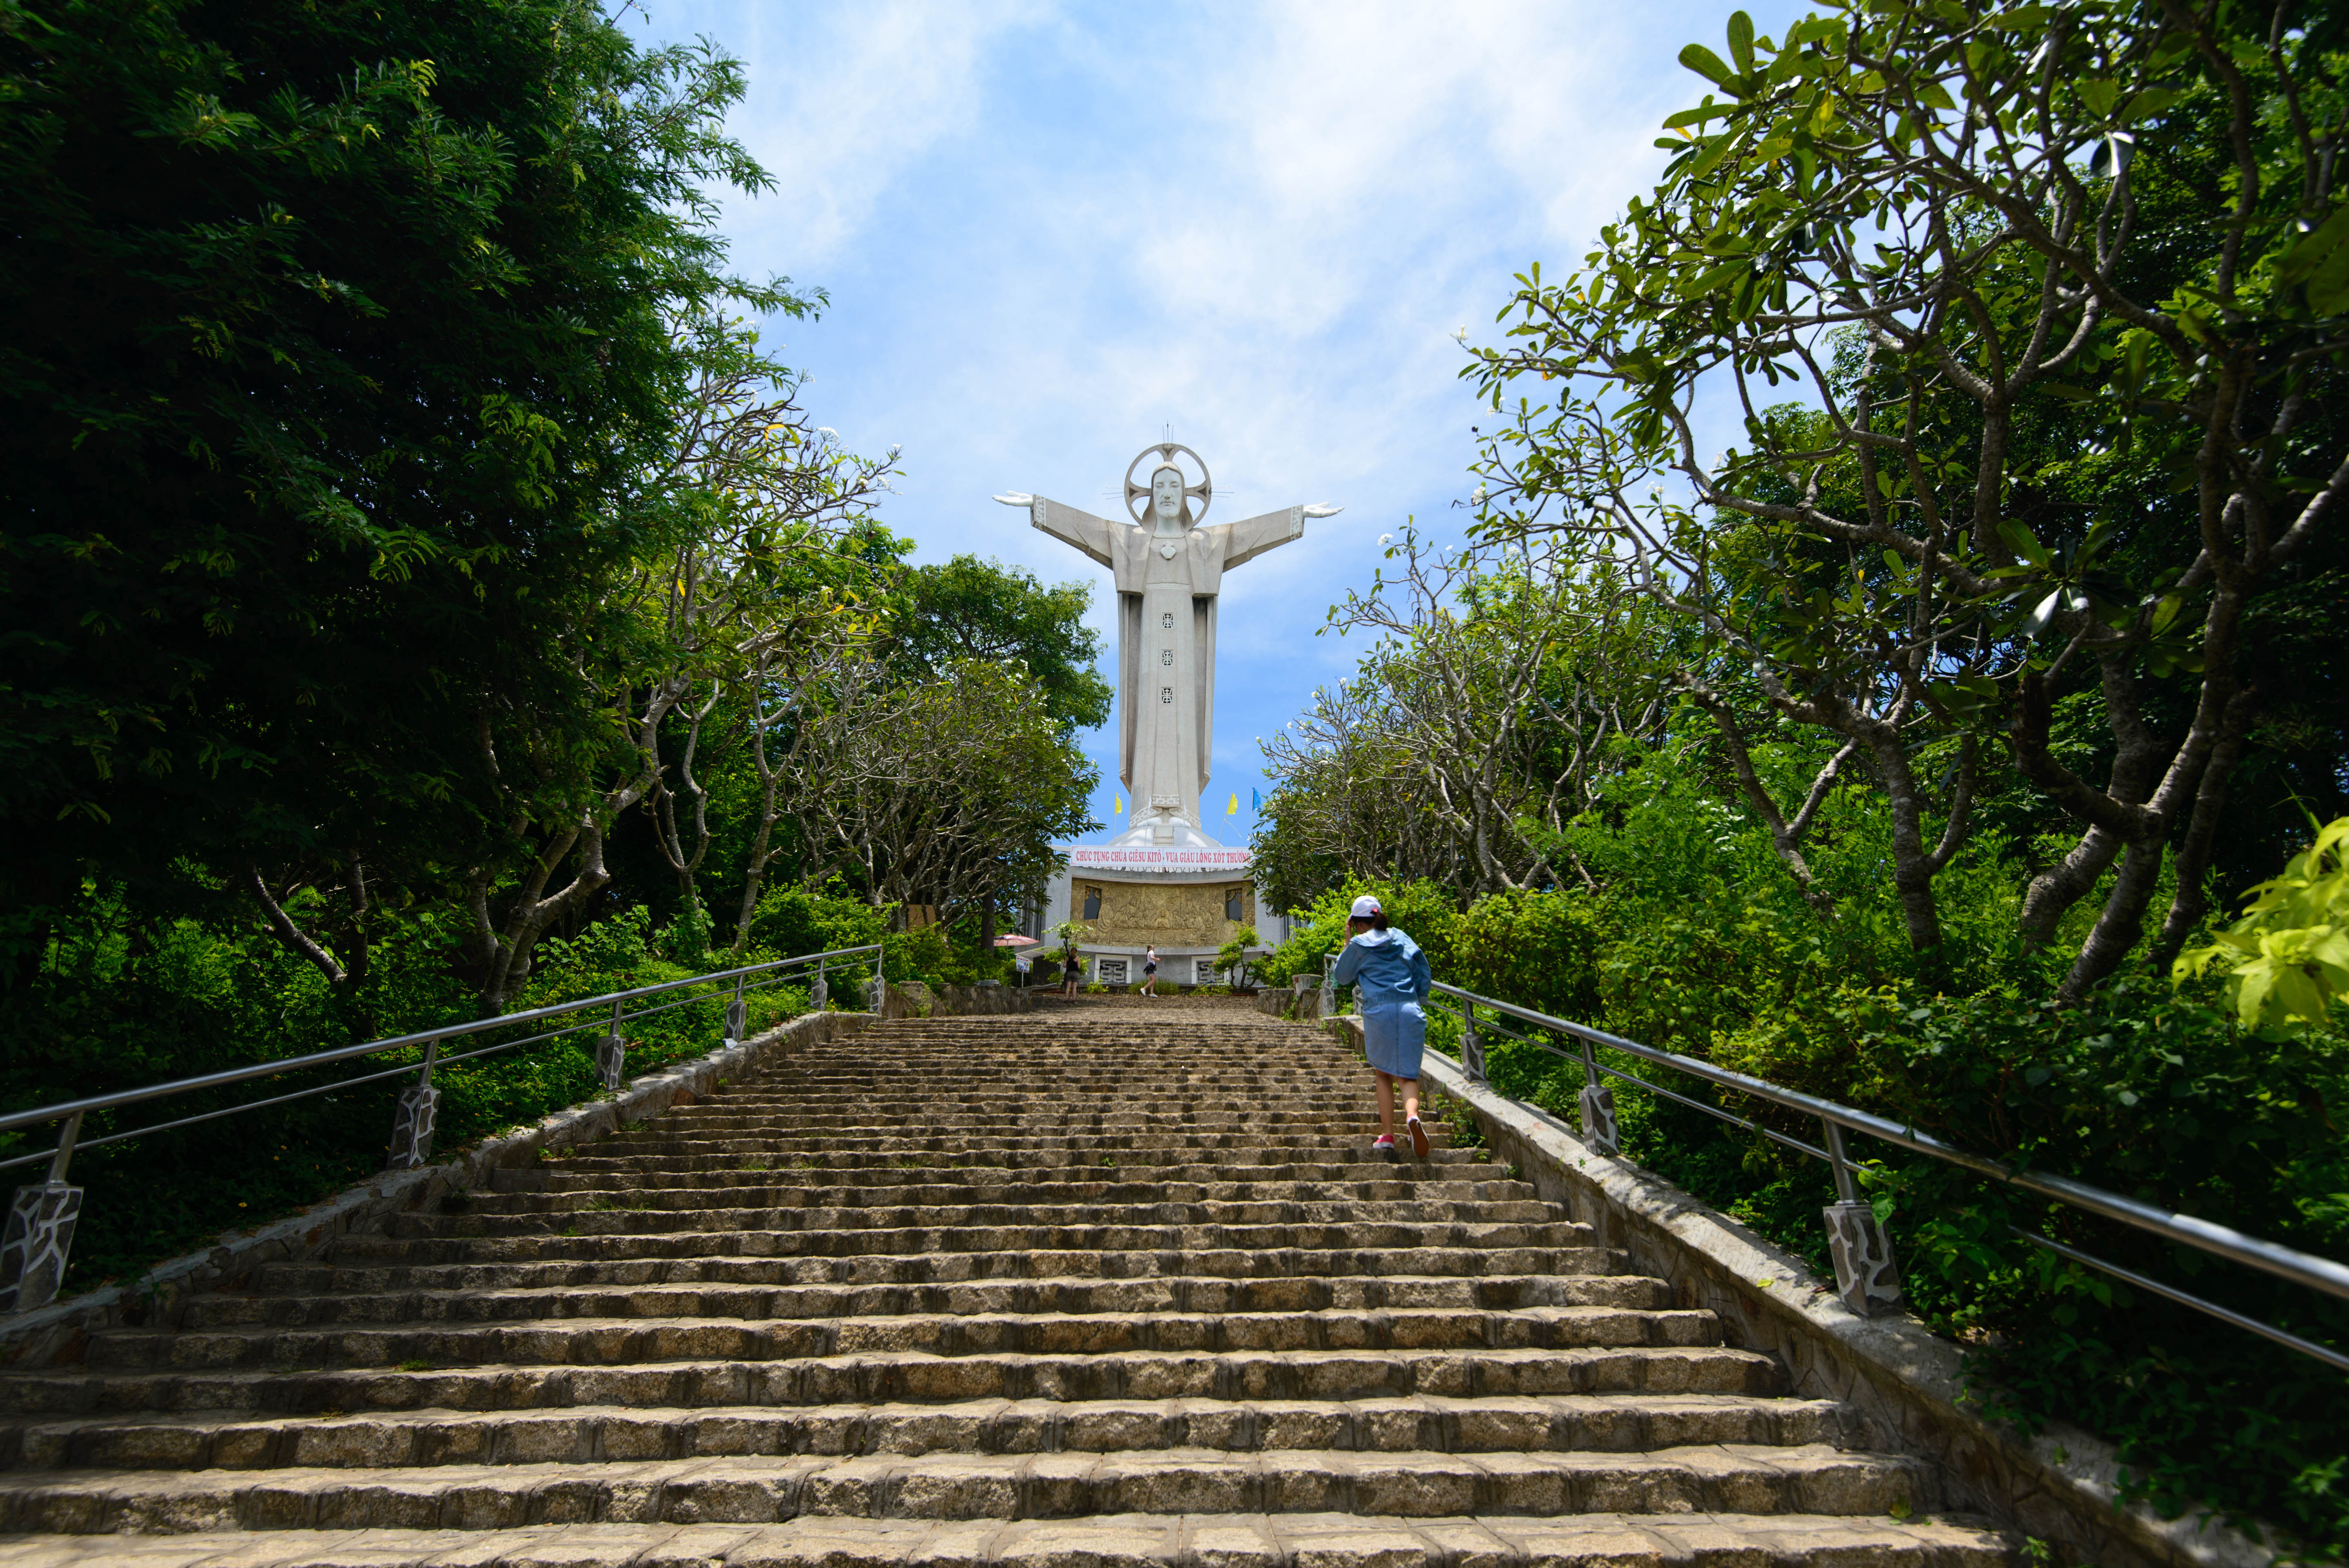
monument, christ, landscape, way, stone, step, mountain, sky, tree, nature, landmark, walkway, path, leaf, tourist attraction, plant, historic site, estate, grass, tourism, park